Amalasuintha

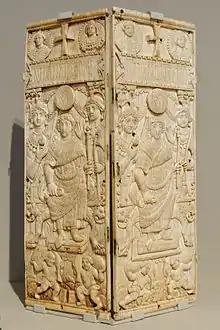
Consular diptych of Rufius Gennadius Probus Orestes, Victoria and Albert museum. Portraits of Amalasuintha and her son Athalaric are above the inscription, flanking the cross.

According to Procopius, the Goth aristocracy wanted Athalaric to be raised in the Gothic manner, but Amalasuintha wanted him to resemble the Roman princes. Amalasuintha had close ties to the Byzantine emperor Justinian I, which would have made her adherence to Roman learning and customs especially objectionable to her fellow Goths. The regency lasted until 534, when Athalaric died from what was most likely the combination of excessive drinking (a part of Gothic culture) and a disease, probably diabetes. In order to secure the power in the Amali name, Amalasuintha created the consortium regni that allowed her to continue to rule as queen while still presenting a public face that honored conservative Gothic tradition. She then appointed her older cousin Theodahad to rule as co-regent, in which Amalasuintha would play the male character and Theodahad would play the woman, as male and female monarchs sharing powers. Masculinity is the main characteristic attributed to Amalasuintha by Procopius and Cassiodorus, because she had a strong determination and temperament.